Folding-book manuscript

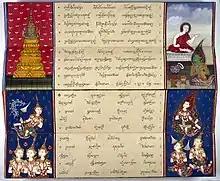
The monk Phra Malai converses with Indra in heaven.

The use of "samut khoi" in Thailand dates at least to the Ayutthaya period (14th–18th centuries). They were used for secular texts including royal chronicles, legal documents and works of literature, as well as some Buddhist texts, though palm-leaf manuscripts were more commonly used for religious texts.